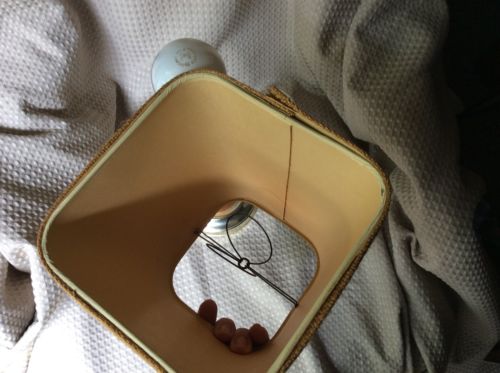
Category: lamp